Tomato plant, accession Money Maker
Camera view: tilt-top (135 deg); turntable rotation: 180 degrees
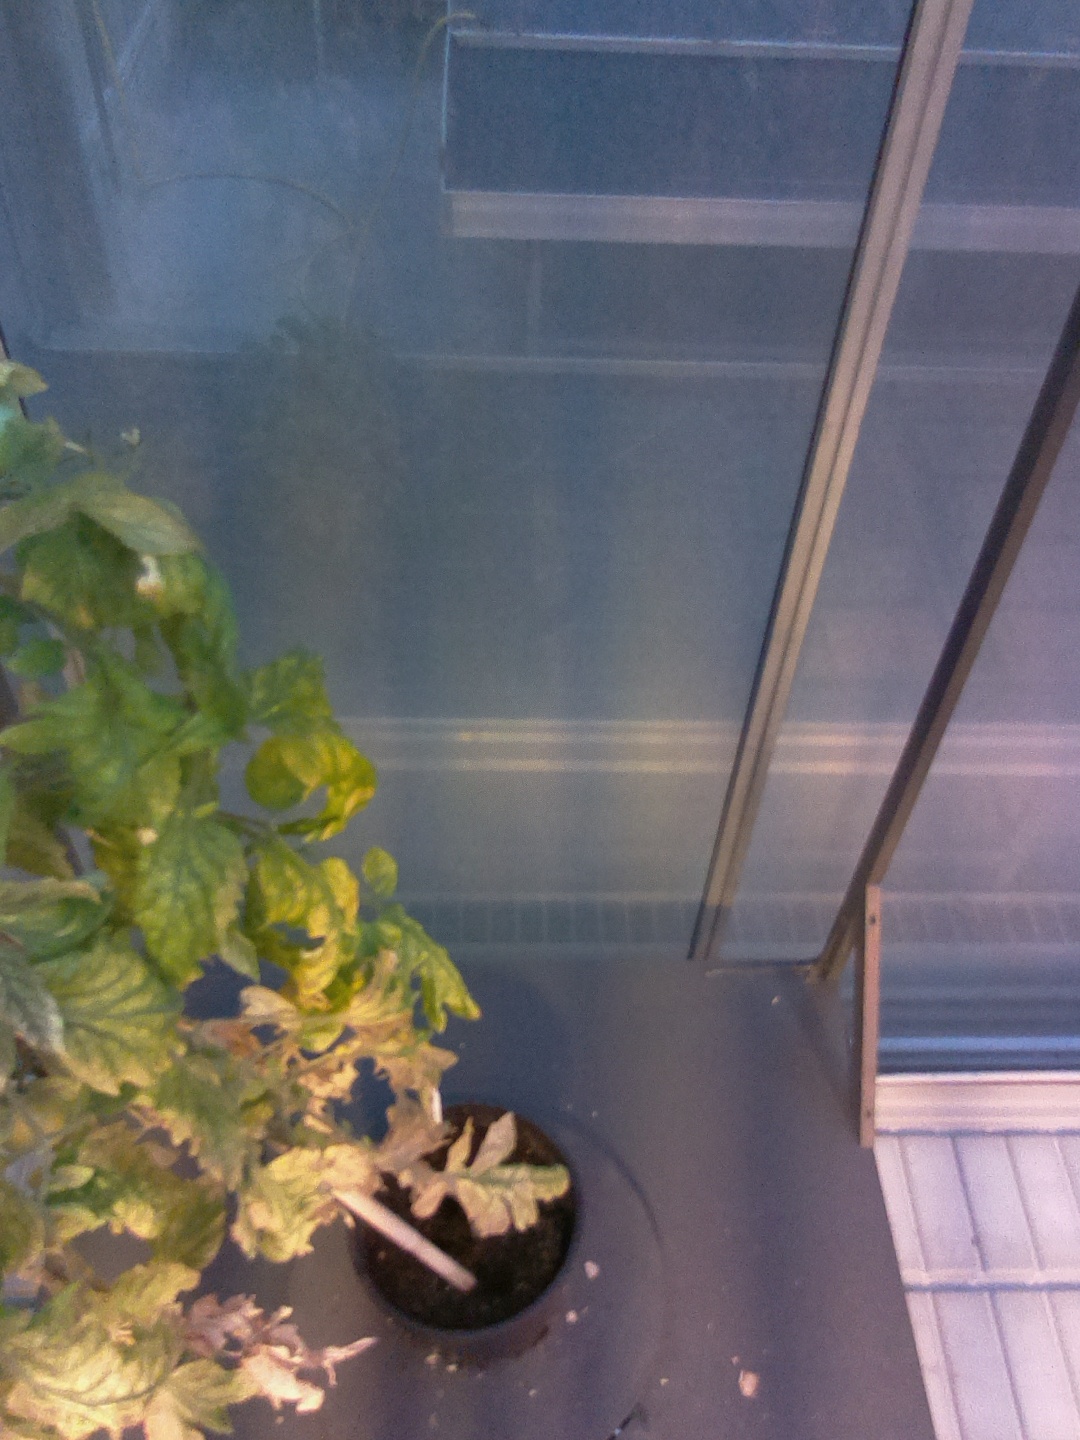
BBCH growth stage 83: 30%-40% of fruits show typical fully ripe color